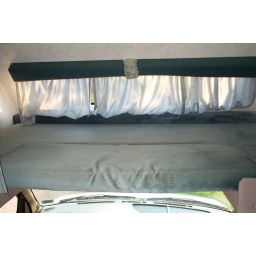
bed over cab, there is also a privacy curtain to pull in front of it